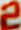
Number: 2